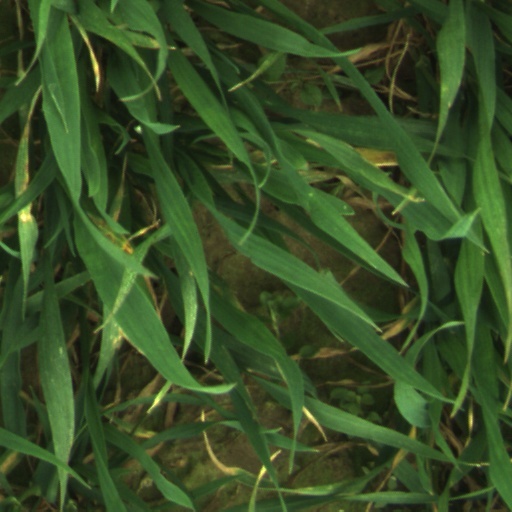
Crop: wheat